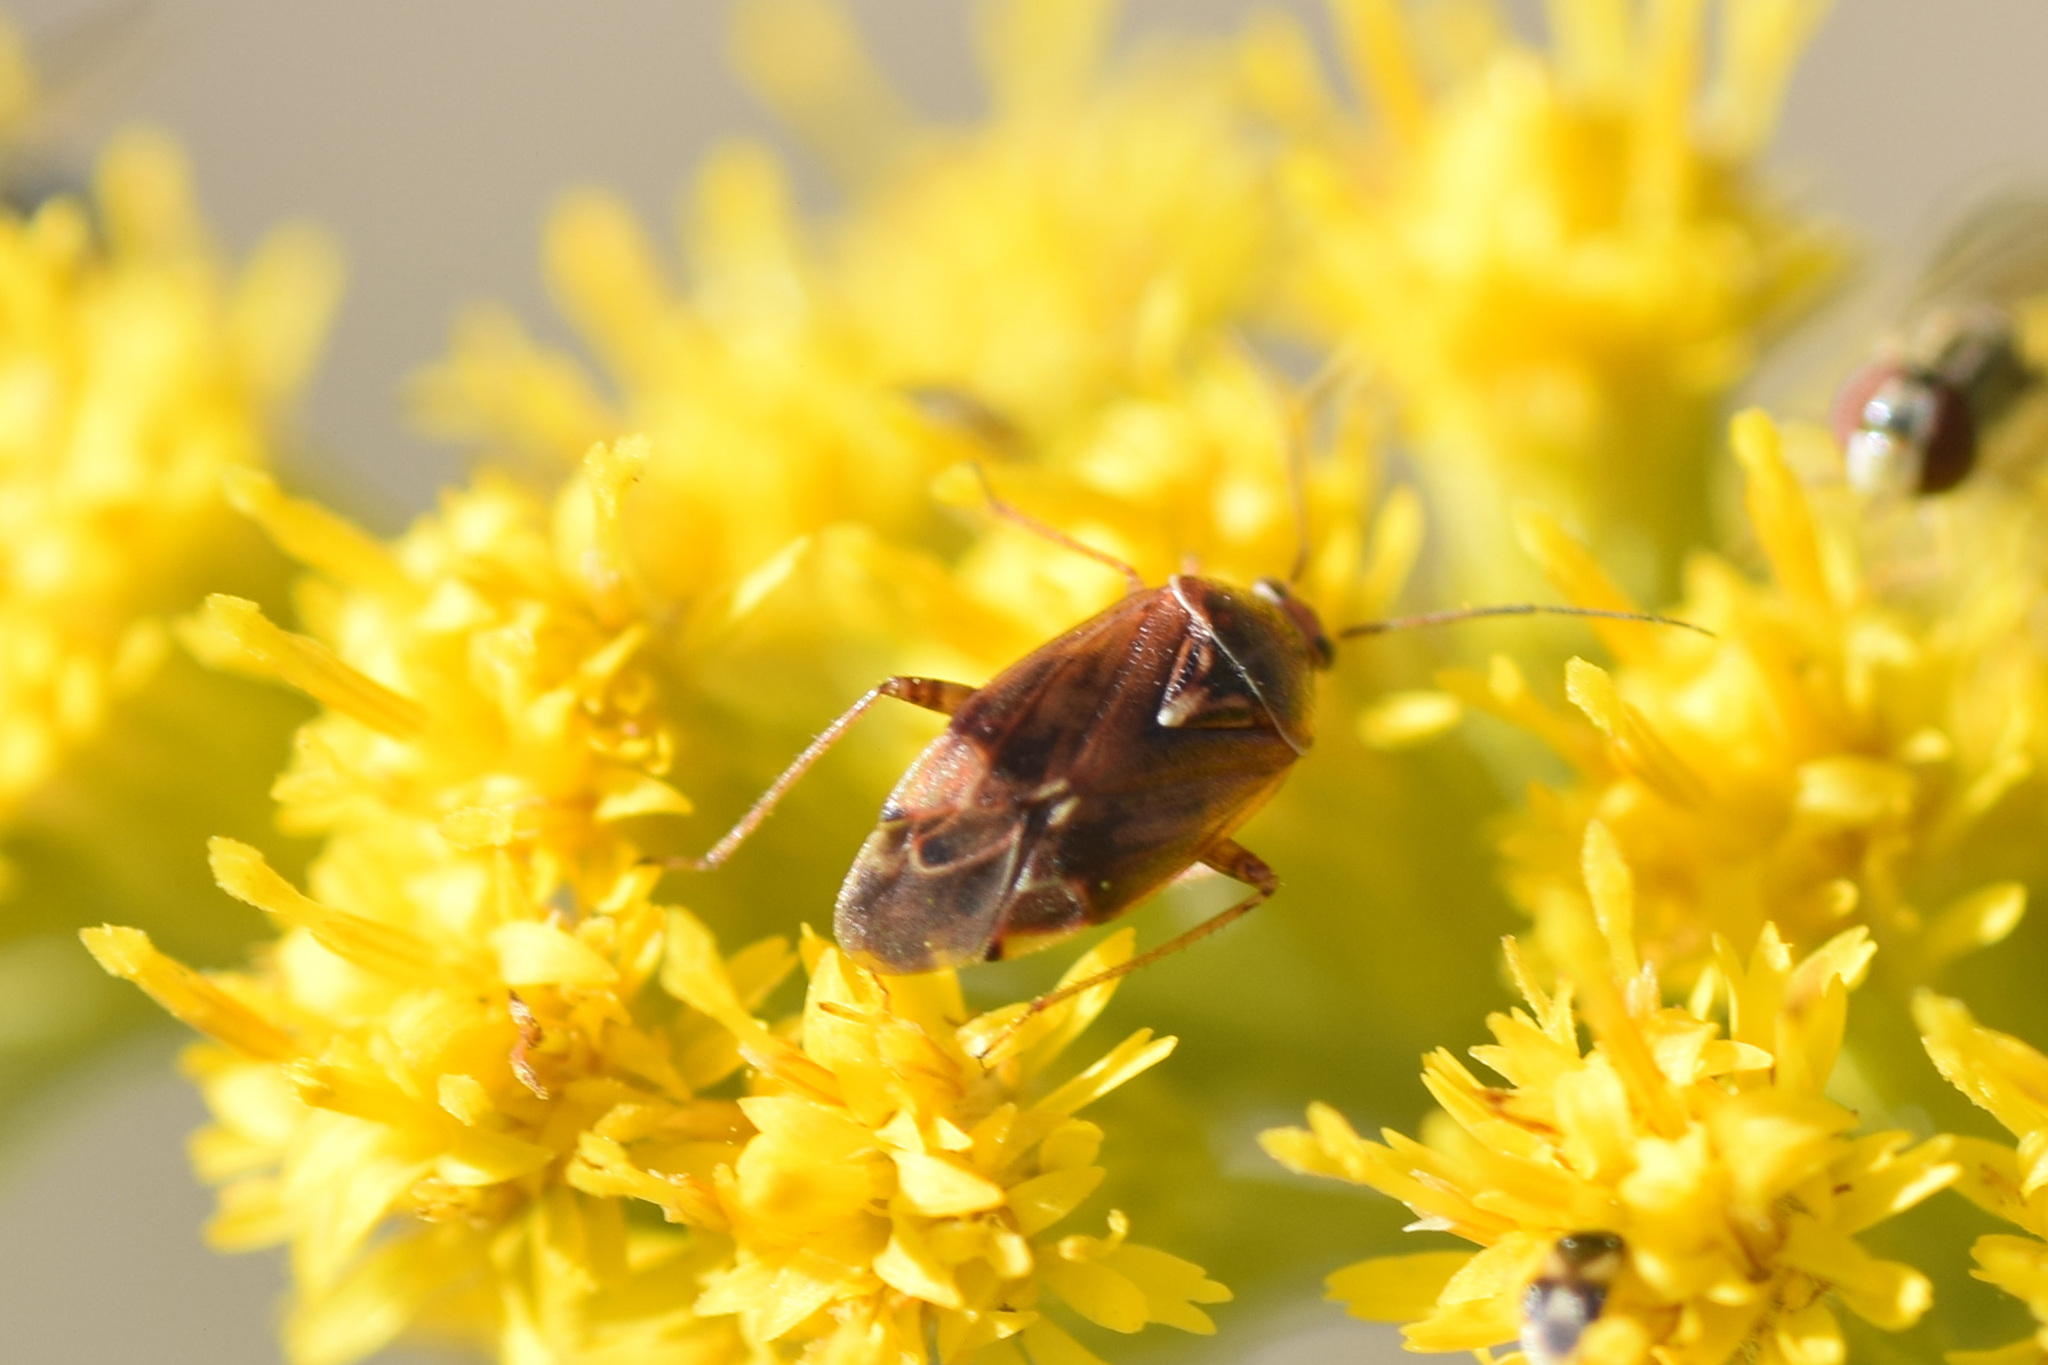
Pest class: lygus_bug